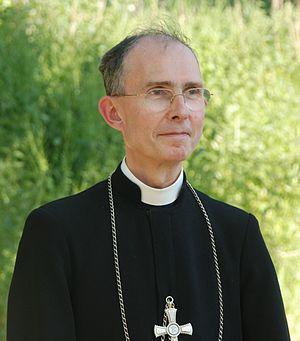
La Fraternité sacerdotale Saint-Pie-X, de tradition catholique nommée à l'origine Fraternité des apôtres de Jésus et Marie, est une société de prêtres traditionalistes, sans statut canonique au sein de l'Église catholique avec laquelle elle maintient des relations complexes. Son but est « le sacerdoce et tout ce qui s'y rapporte ». Elle a son siège à Menzingen, dans le canton de Zoug.